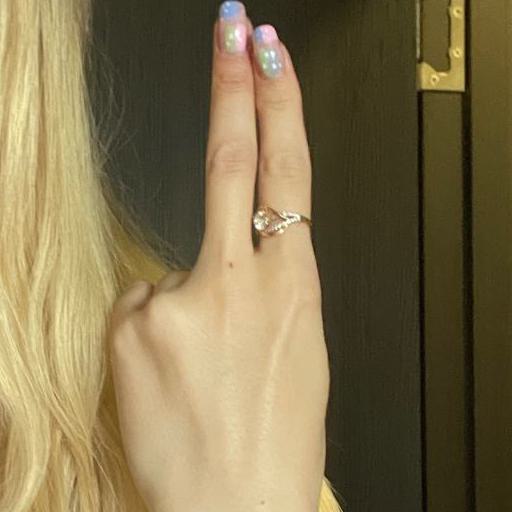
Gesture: two_up_inverted